Davis Coal and Coke Company Administrative Building

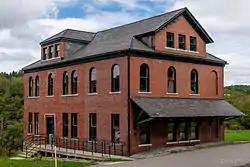

Davis Coal and Coke Company Administrative Building, also known as Western Maryland Railway Engineering Building and Old Western Maryland Railroad Office, is a historic office building located at Thomas, Tucker County, West Virginia. It was built in 1900 and expanded about in 1903, and is a two-story, red brick office building. The rectangular plan building measures approximately 40 feet by 70 feet. It has a hipped roof with secondary dormer windows. It served as the "field operating office" or "mining headquarters" for Davis Coal and Coke Company from 1900 to 1950. It was then used by Western Maryland Railway until closing in 1982.